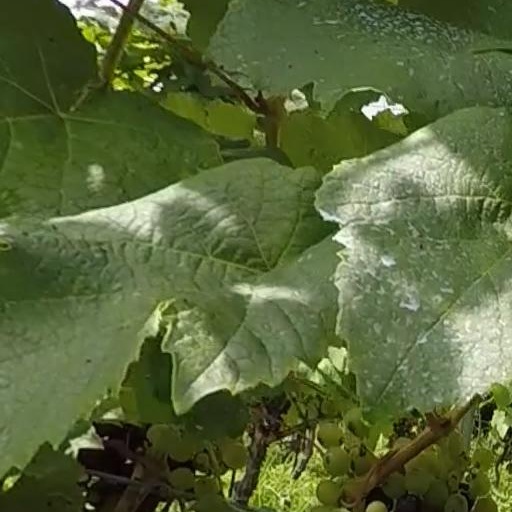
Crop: grape